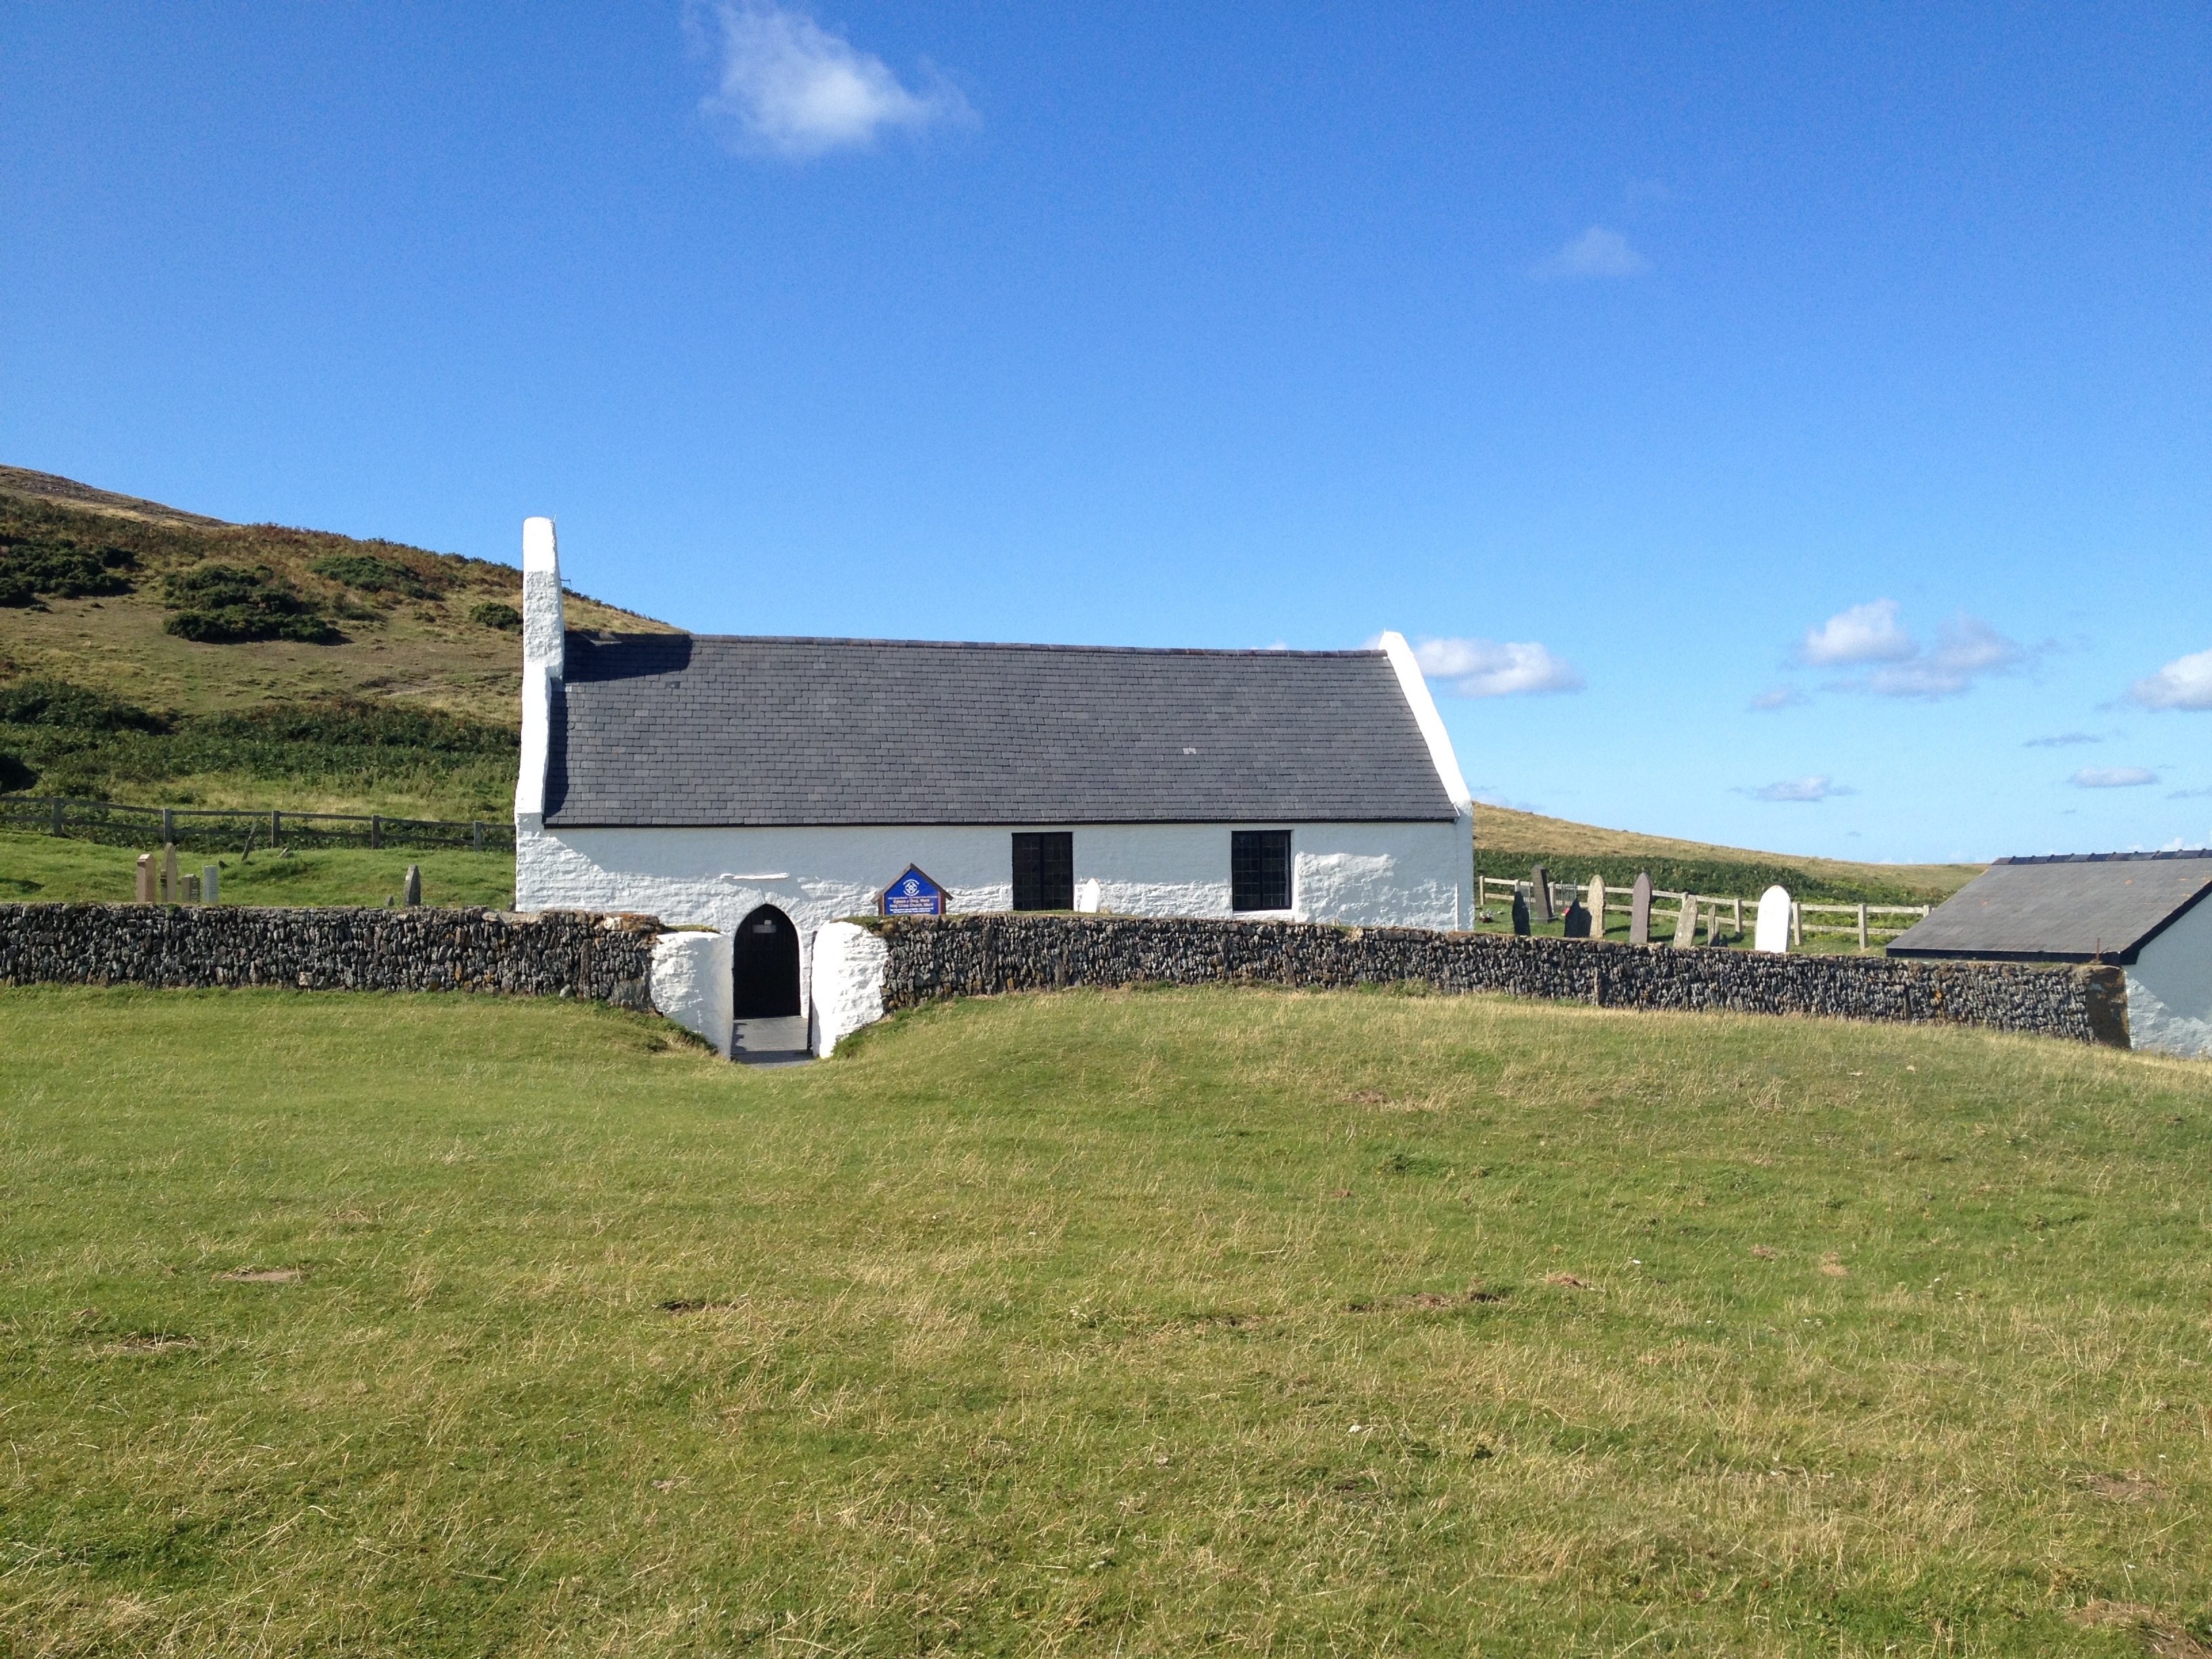
landscape, architecture, sky, white, farm, hill, building, old, barn, monument, europe, cottage, pasture, ranch, religion, ancient, landmark, property, blue, church, historic, tourism, monastery, mount, culture, history, heritage, estate, real estate, rural area, land lot